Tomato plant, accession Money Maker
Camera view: tilt-top (135 deg); turntable rotation: 270 degrees
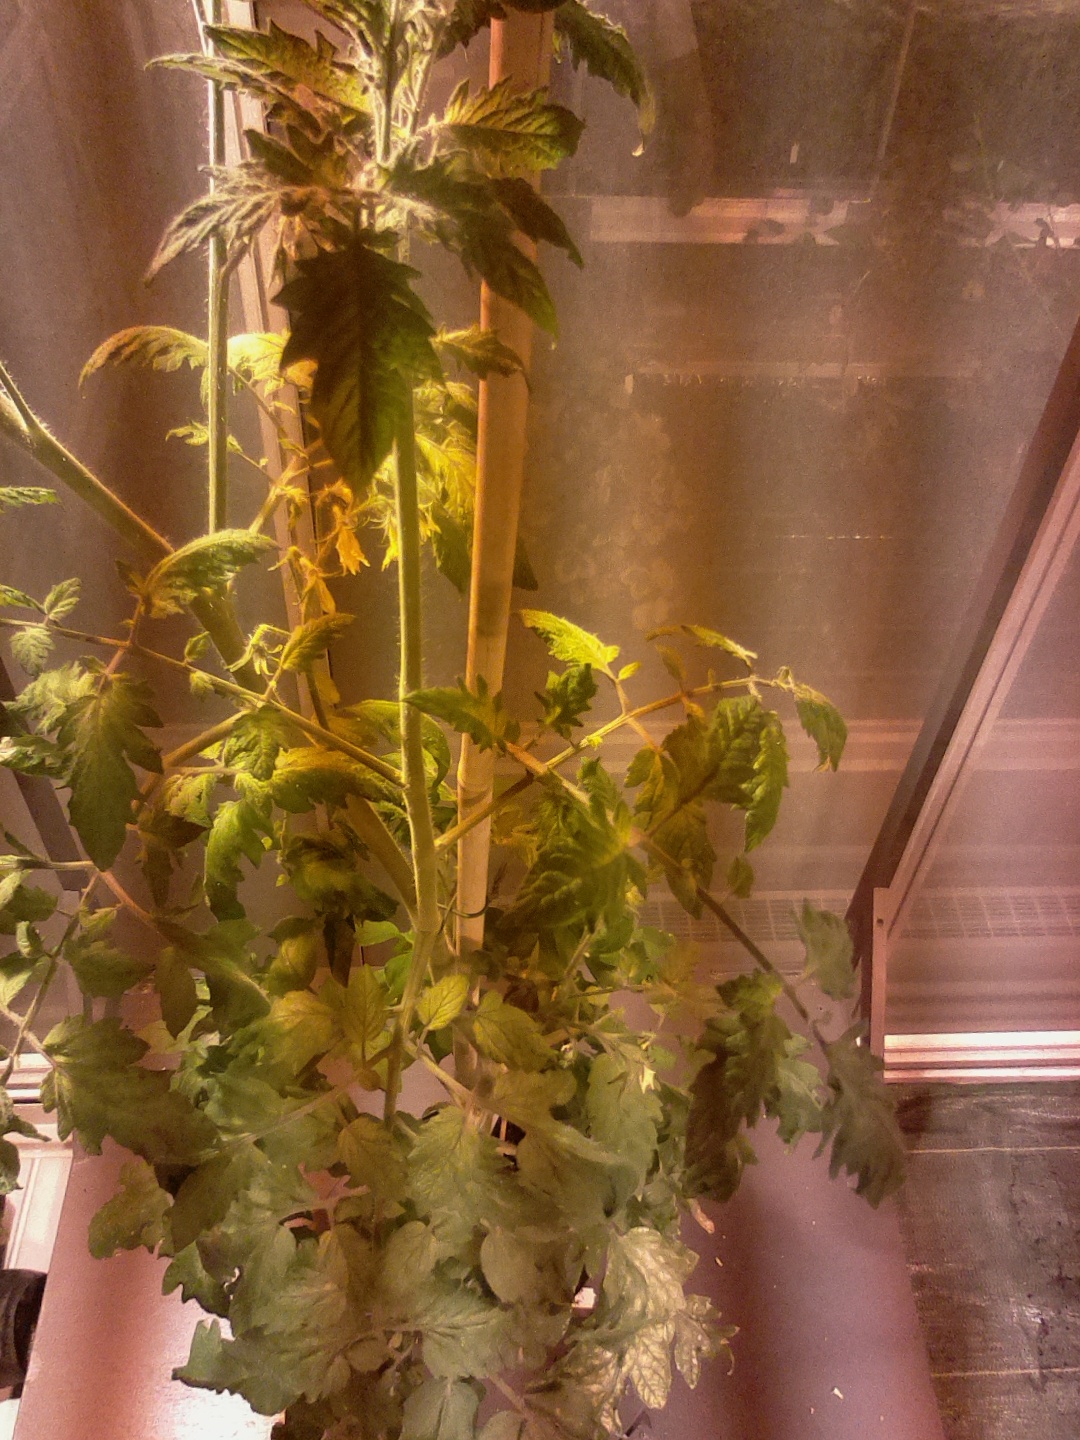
BBCH growth stage 73: 30%-40% of final fruit size